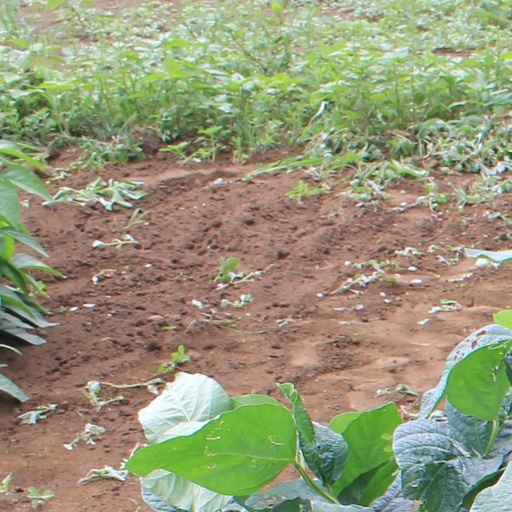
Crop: soybean